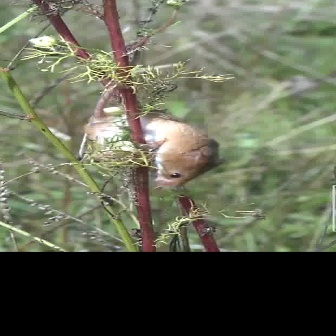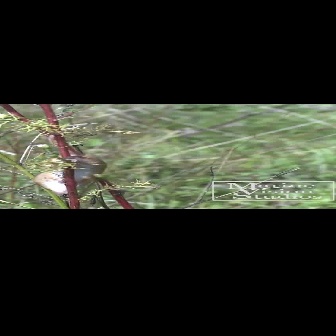
  Please identify the target specified by the bounding box [77,43,225,190] in the first image and locate it in the second image. Return the coordinates in [x_min,y_min,x_max,y_max] format.
Answer: [30,121,107,198]